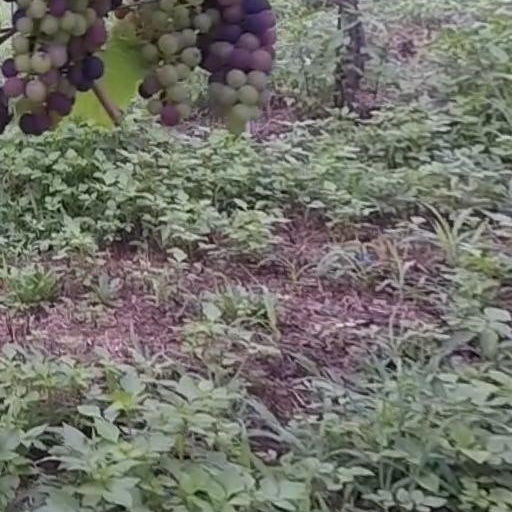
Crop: grape